Kennington

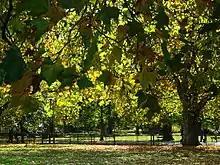
Kennington Park

In an initiative to improve the district, from 1915, the Duchy of Cornwall set about an ambitious project to redevelop land. Courtenay Square, Courtenay Street, Cardigan Street, Denny Street and Denny Crescent were laid out to a design by architects Stanley Davenport Adshead, Stanley Churchill Ramsay and JD Coleridge, in a Neo-Georgian style.